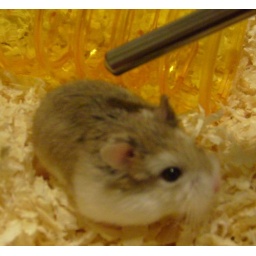
He was standing below the water bottle thing.